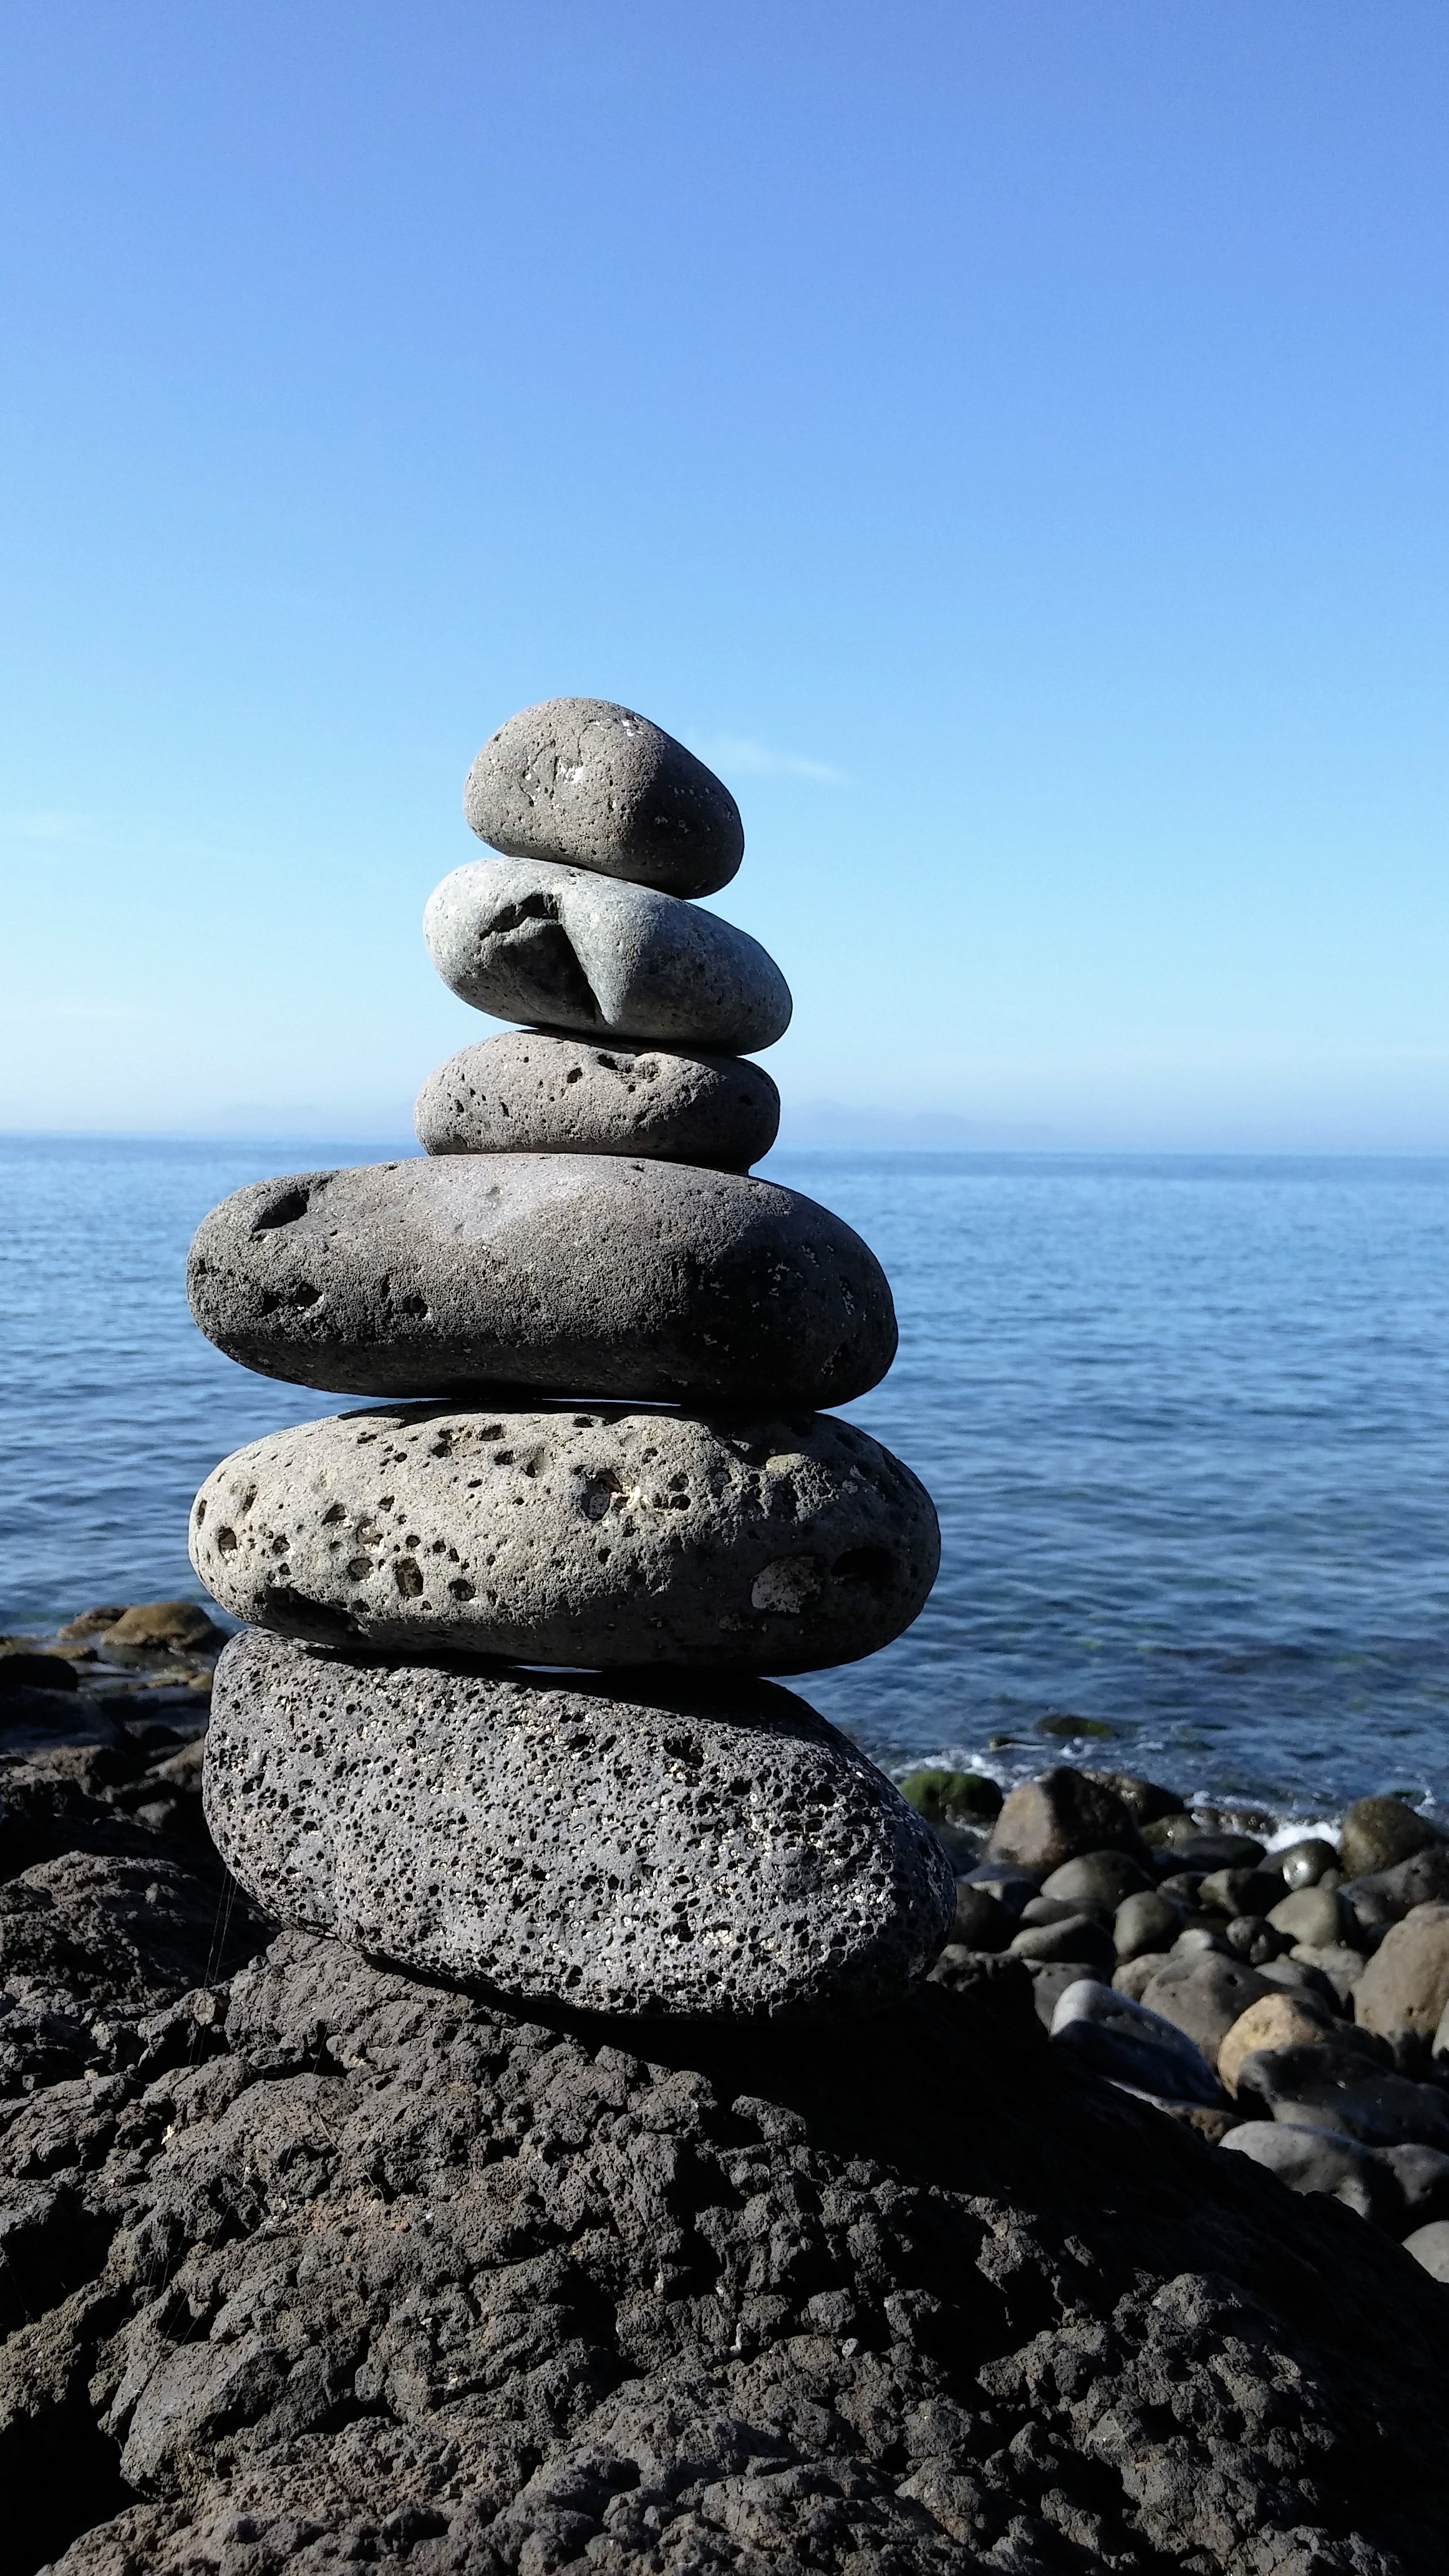
beach, sea, coast, water, sand, rock, ocean, horizon, shore, wave, reflection, balance, material, zen, body of water, cairns, stacking stones